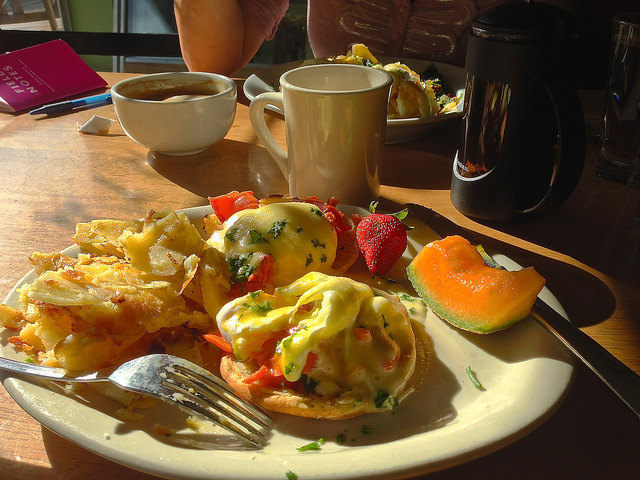
user: Given an image and a question. Answer the question in a short answer. Question: What is this dish called? Short Answer:
assistant: egg benedict